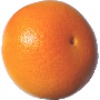
Label: images